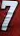
Number: 7